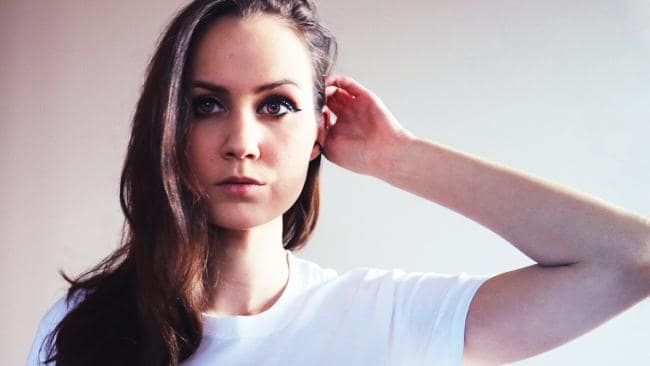
Gender: women